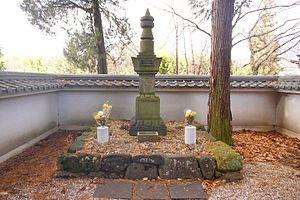
Komatsuhime est une femme japonaise de la fin de la période Azuchi Momoyama et du début de l'époque d'Edo. Fille de Honda Tadakatsu, elle est adoptée par Tokugawa Ieyasu, avant d'épouser Sanada Nobuyuki. Elle est décrite comme étant très belle et très intelligente.